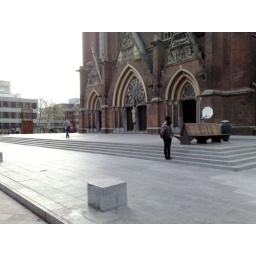
Een dag-excursie, georganiseerd door Cheops, in het (uiteindelijk niet zo) zonnige zuiden van Nederland: Eindhoven!